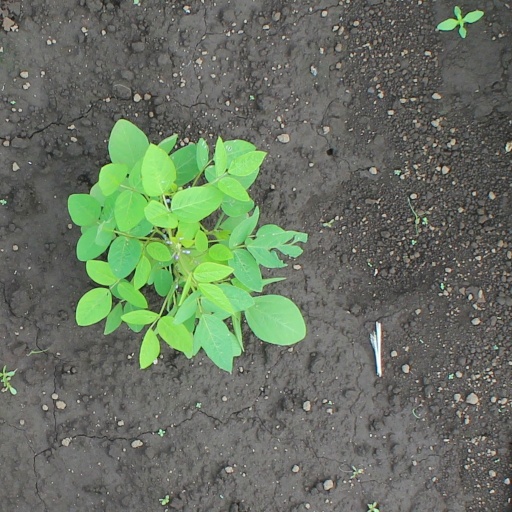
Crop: soybean